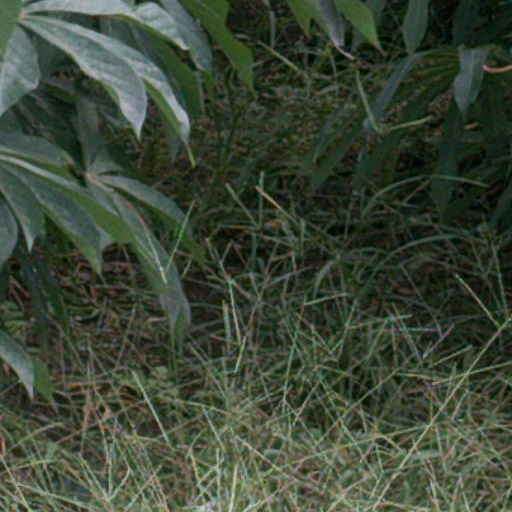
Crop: cassava